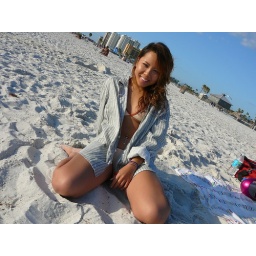
mmm modeling on the beach in your shirt